Preminchukunnam Pelliki Randi

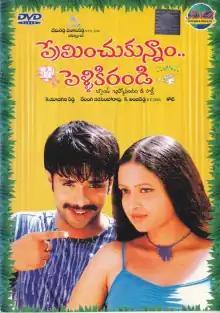
DVD cover

Preminchukunnam Pelliki Randi is a 2004 Indian Telugu-language romantic drama film directed by Relangi Narasimha Rao and starring Aditya Om, Rekha, Vijay Sai and newcomer Revathy. This marks the return of the director after a gap of three years.